John Hyrcanus

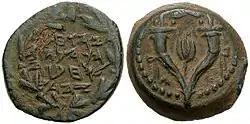
Judea, Hasmoneans. John Hyrcanus I (Yehohanan). 135–104 BCE. Æ Prutah (13mm, 2.02 gm, 12h). "Yehohanan the High Priest and the Council of the Jews" (in Hebrew) in five lines within wreath / Double cornucopia adorned with ribbons; pomegranate between horns; small A to lower left. Meshorer Group B, 11; Hendin 457.

After the siege of Jerusalem, Hyrcanus faced a serious economic crisis in Judea, although the economic difficulties probably subsided after the death of Antiochus VII, since Hyrcanus no longer had to pay taxes or tributes to a weaker Seleucid Empire. The economic situation eventually improved enough for Hyrcanus to issue his own coinage (see below). On top of that, Hyrcanus initiated vital building projects in Judea. Hyrcanus re-built the walls destroyed by Antiochus. He also built a fortress north of the Temple called the Baris and possibly also the fortress Hyrcania.